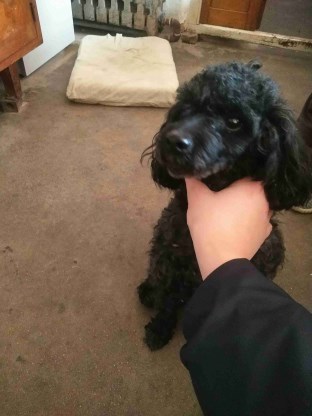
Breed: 7449-n000128-teddy